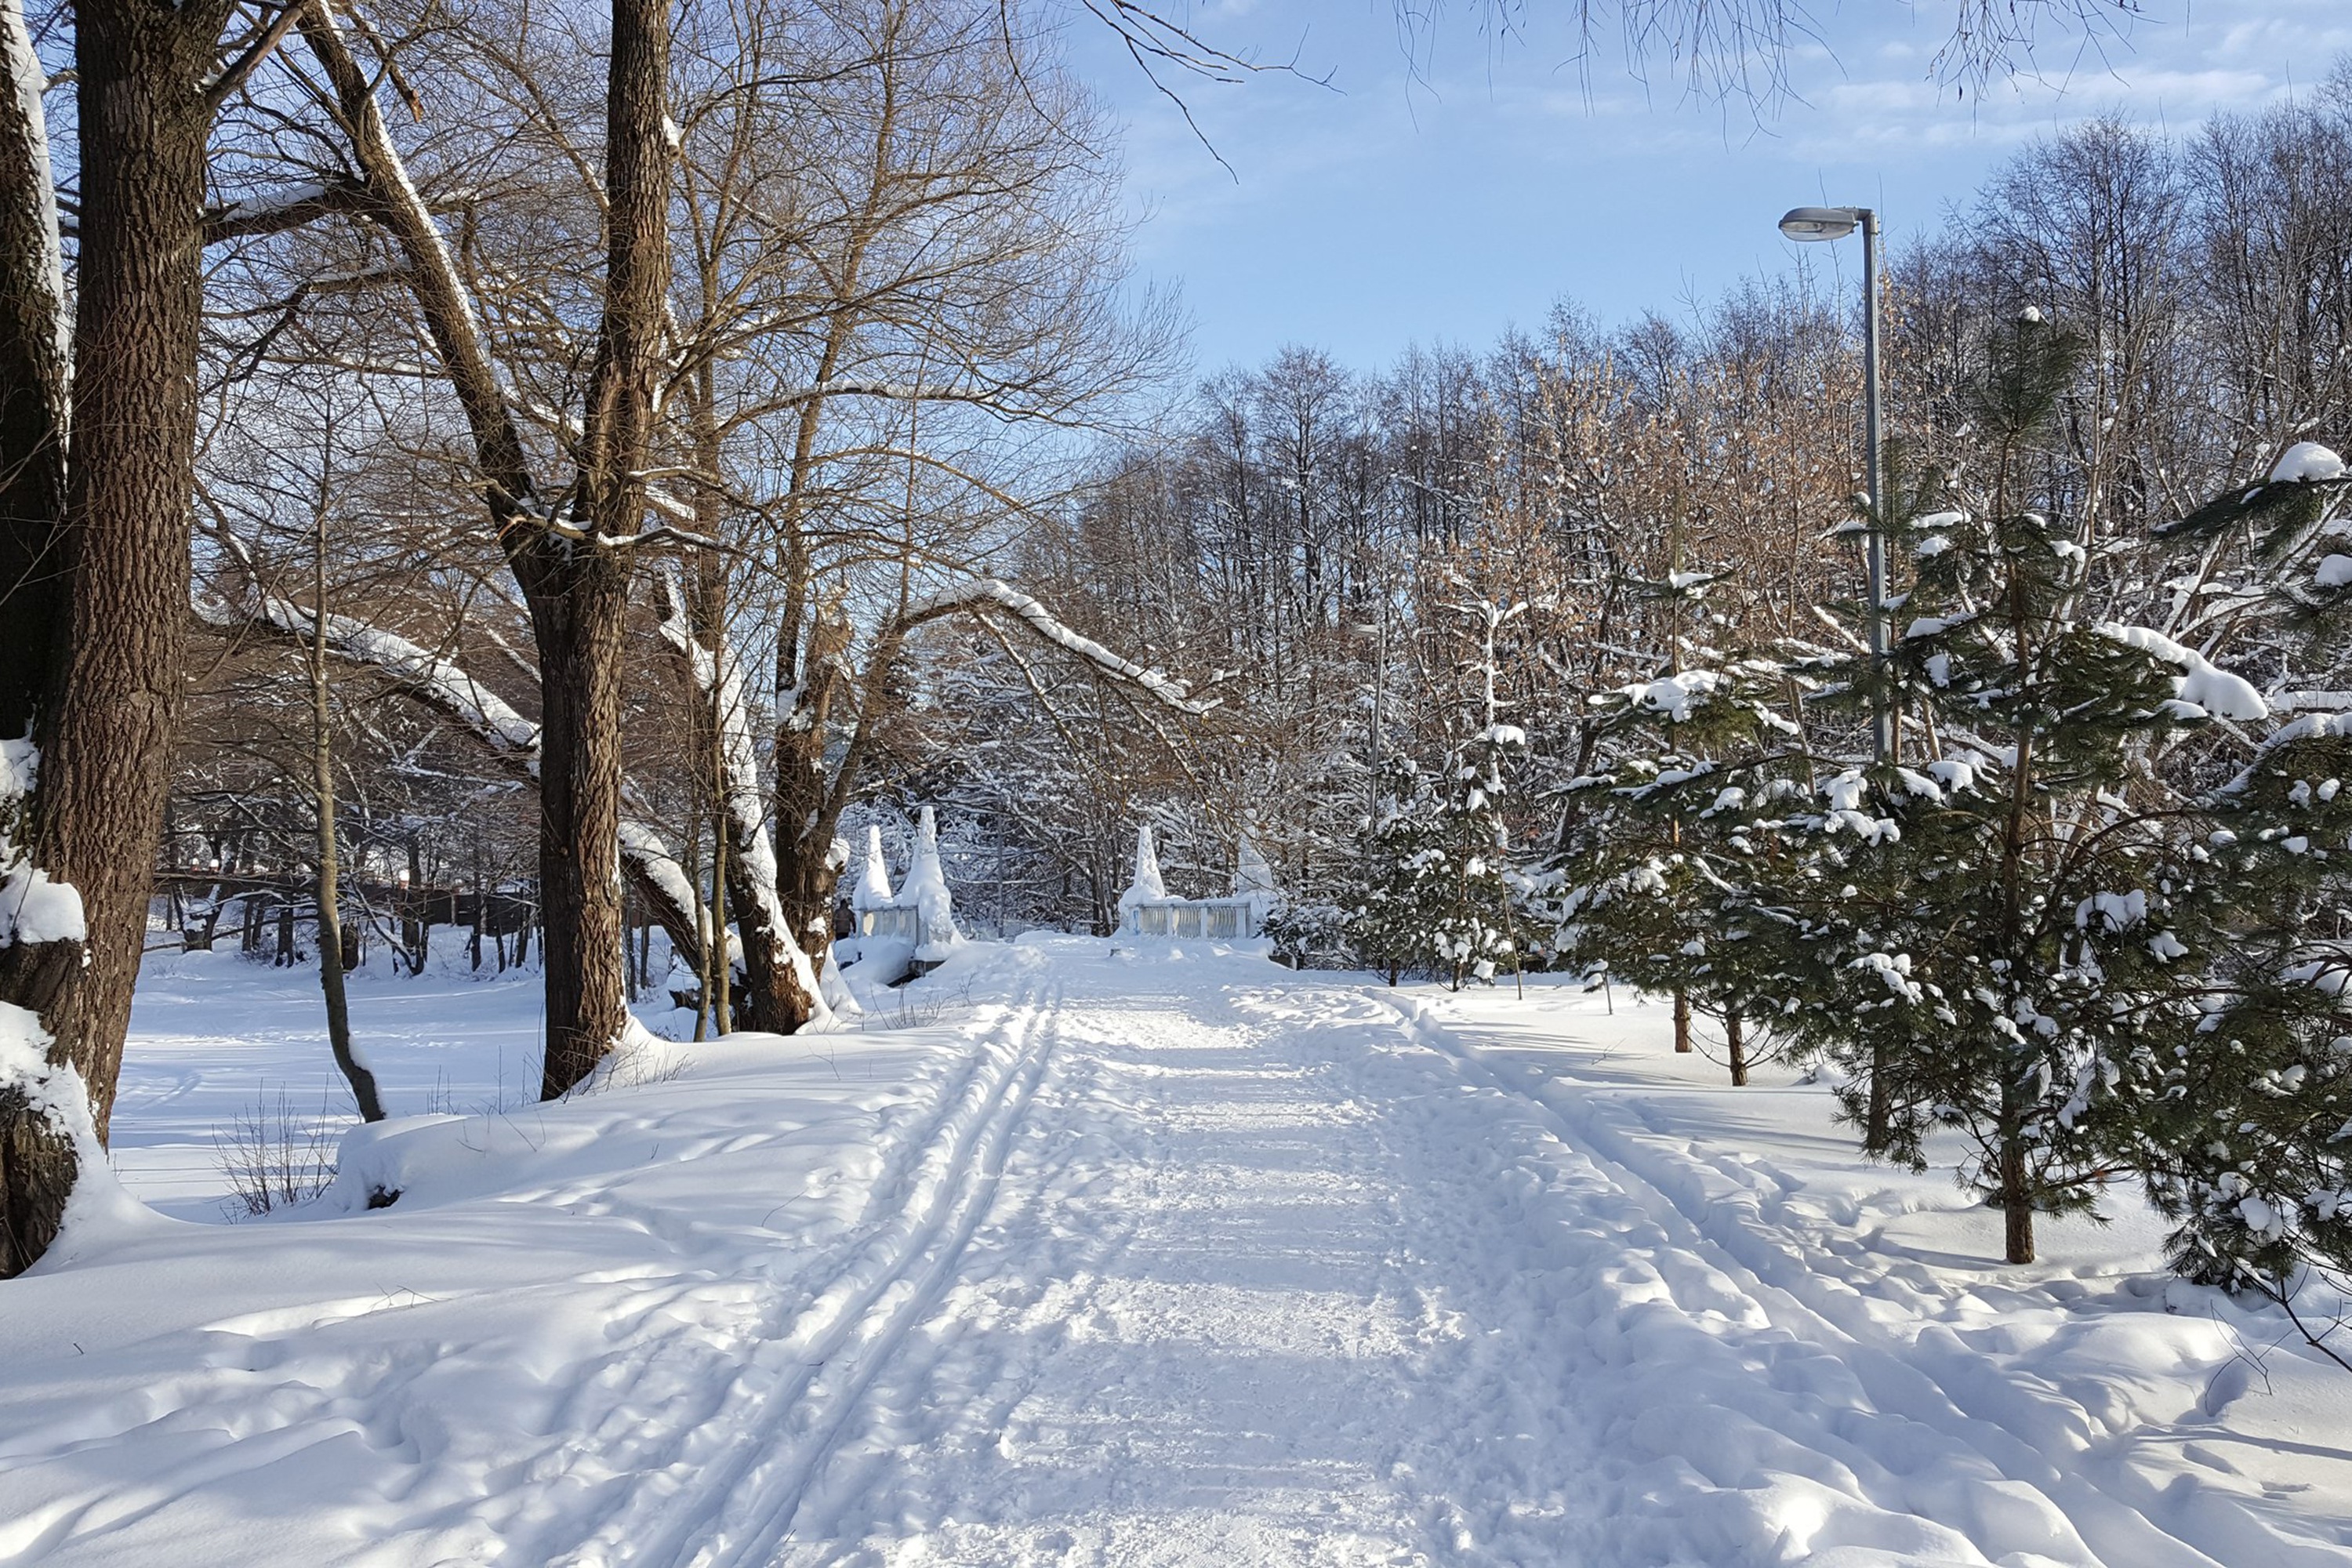
winter, snow, frost, cold, city, trees, branches, outdoors, white, wintry, snowfall, mysterious, nature, landscape, calm, scenic, branch, freezing, twig, street light, trunk, precipitation, ice cap, glacial landform, winter storm, grove